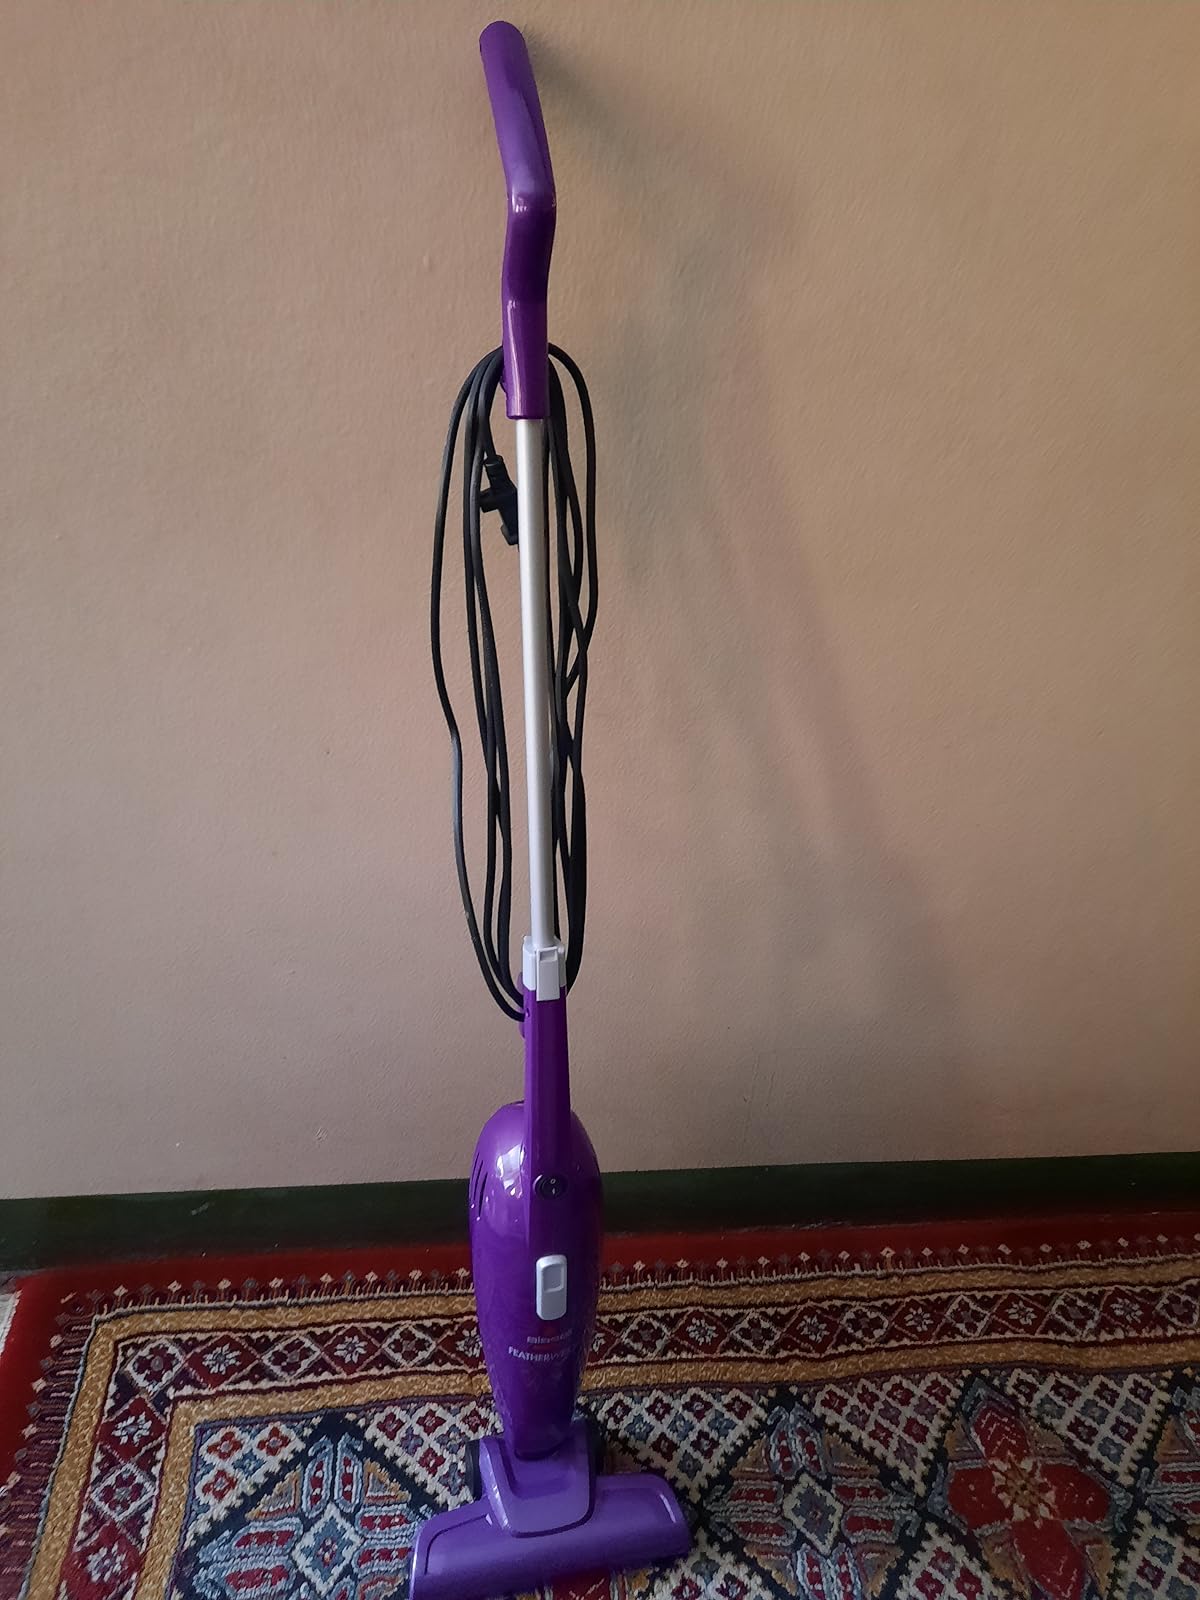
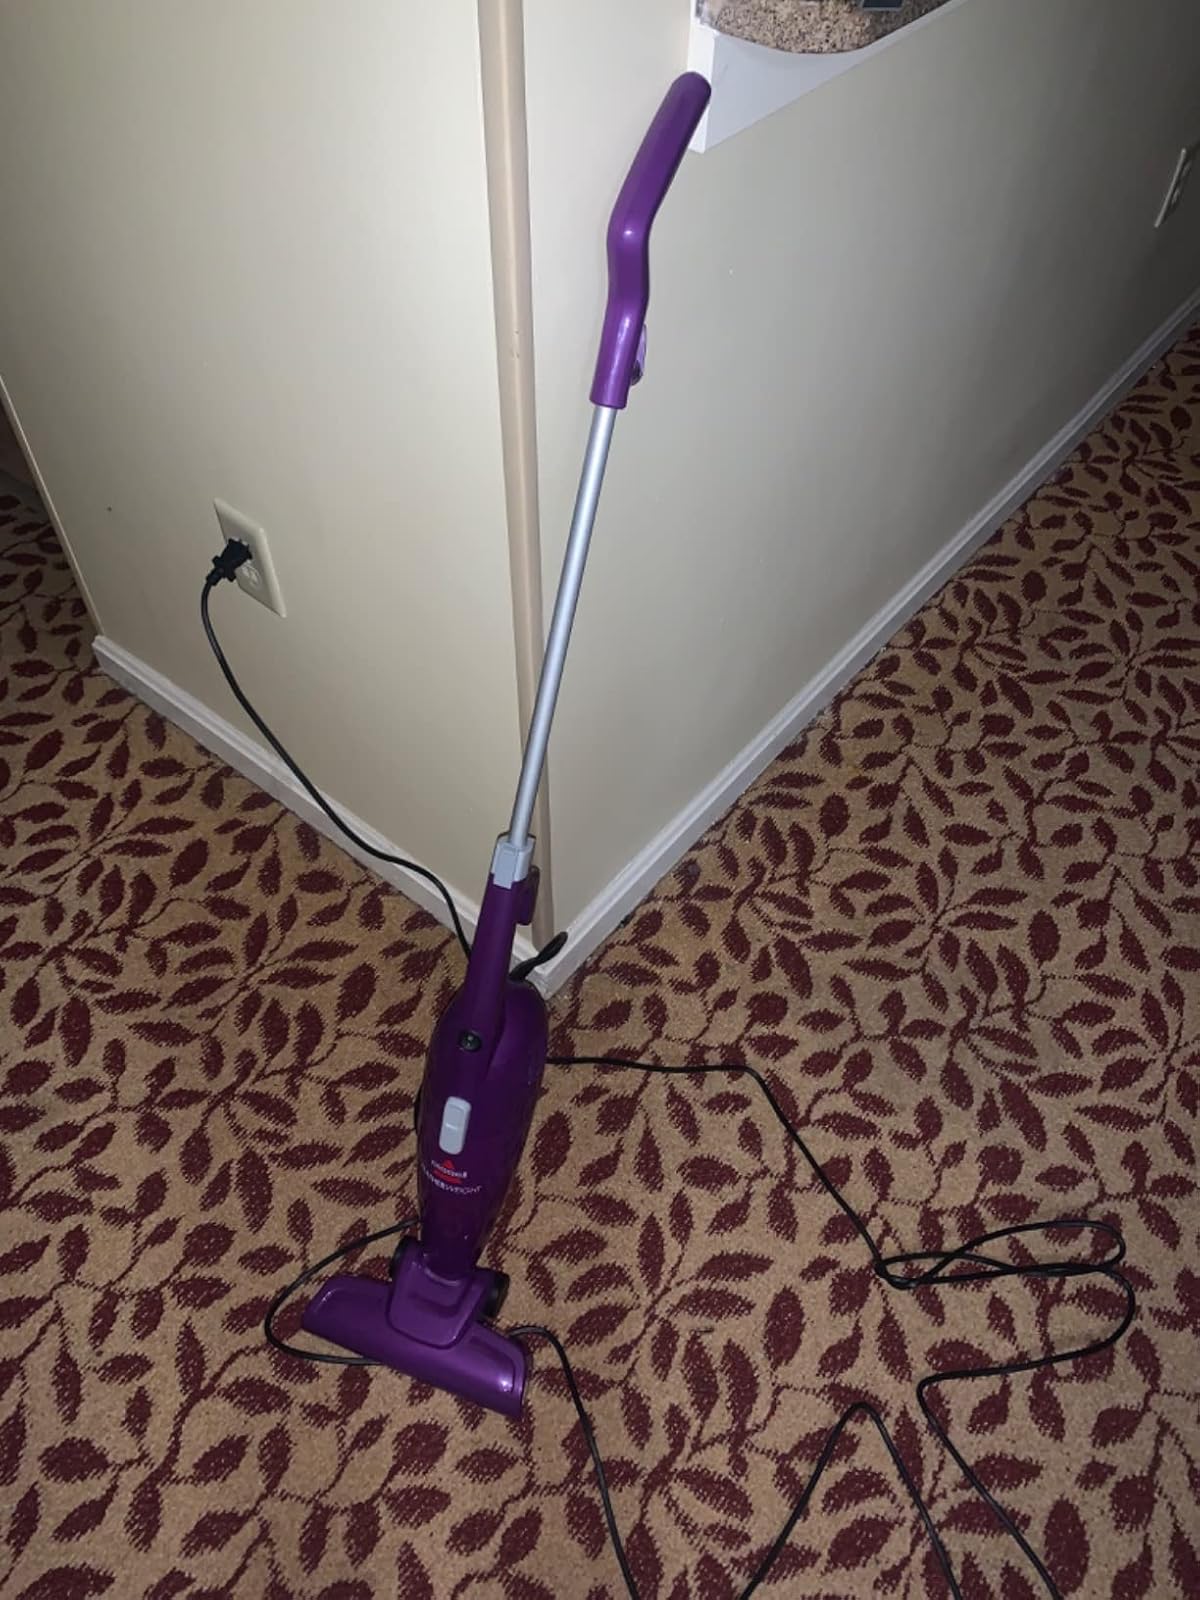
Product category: items_vacuum
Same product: yes